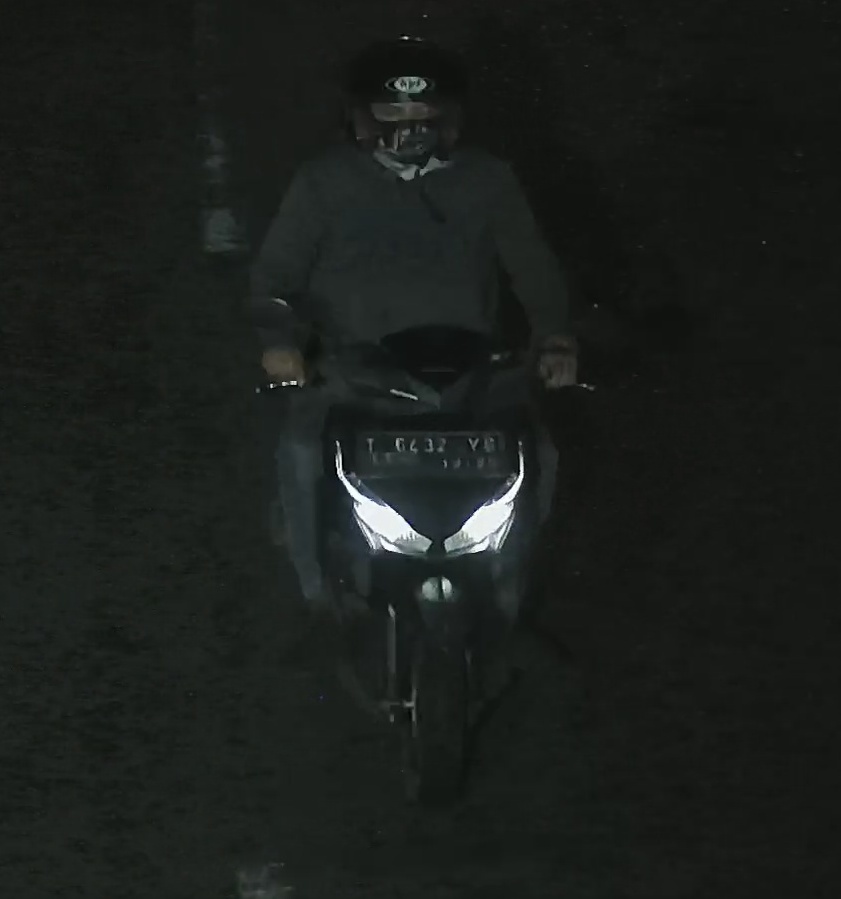
person-with-helmet: 1
person-without-helmet: 0